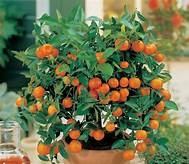
Label: mandarine